James A. Farley Building

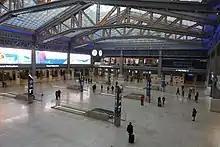
Moynihan Train Hall in 2021

Portions of the James Farley Post Office were adaptively reused and converted to a new head house for Penn Station, called Moynihan Train Hall, which houses Amtrak and the Long Island Rail Road. The first phase, consisting of new exits, a connection to the New York City Subway at 34th Street and Eighth Avenue, and an expanded concourse within the James Farley Post Office, started on October 18, 2010. The first phase opened in June 2017. Construction of the second phase, comprising a new train hall within the Farley Building, started two months afterward. It opened on January 1, 2021.